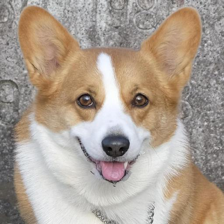
Label: animals